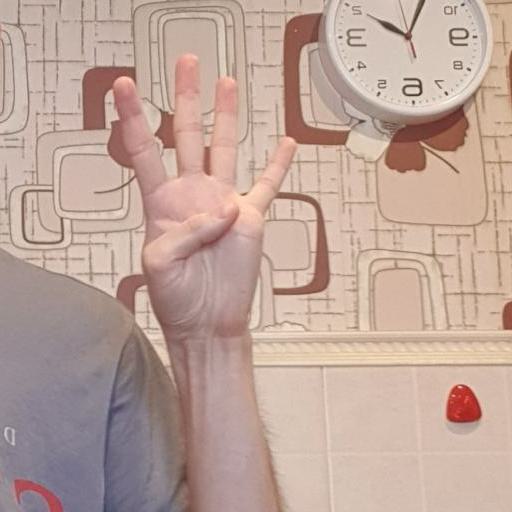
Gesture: four